Whispers and Moans (film)

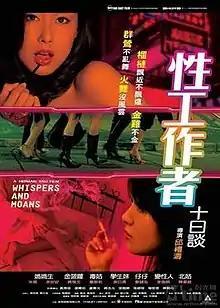

Whispers and Moans is a 2007 Hong Kong film directed by Herman Yau. It is based on the 2006 book "Whispers and Moans" by Yeeshan Yang, investigating the Hong Kong sex trade. It has a Category III rating in Hong Kong.